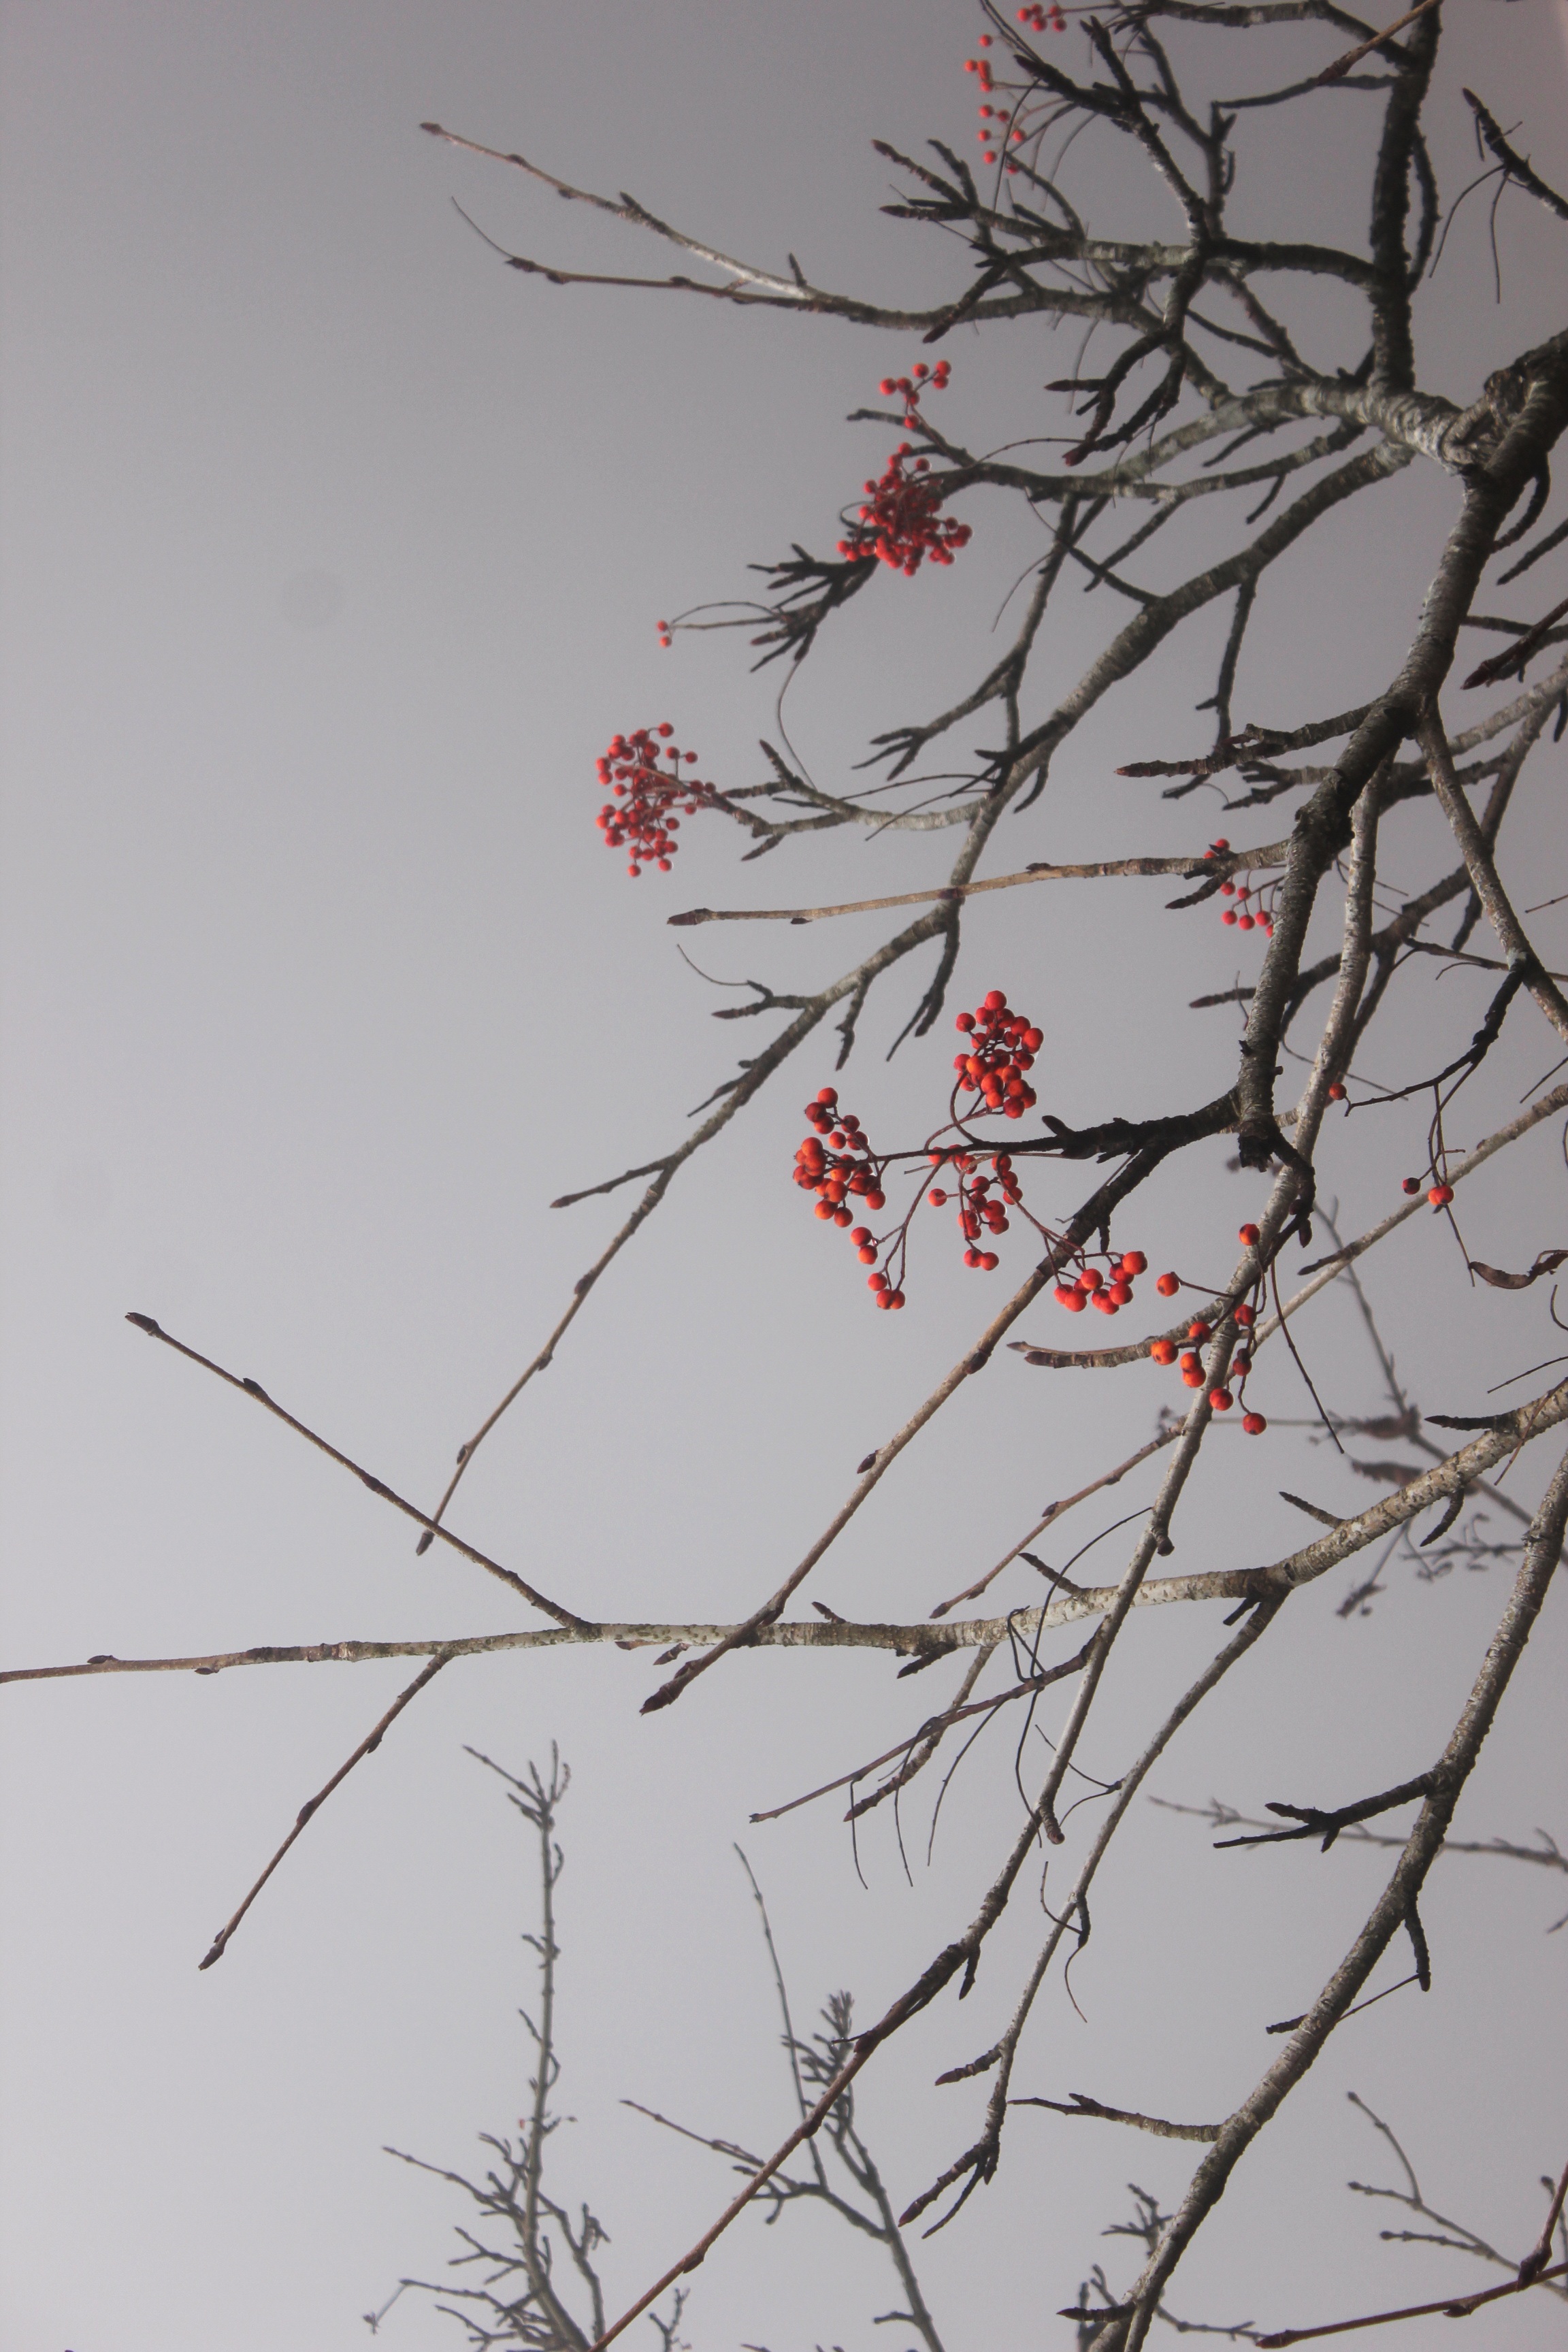
tree, branch, blossom, winter, plant, leaf, flower, line, spring, botany, christmas, flora, season, cherry blossom, twig, red beans, woody plant